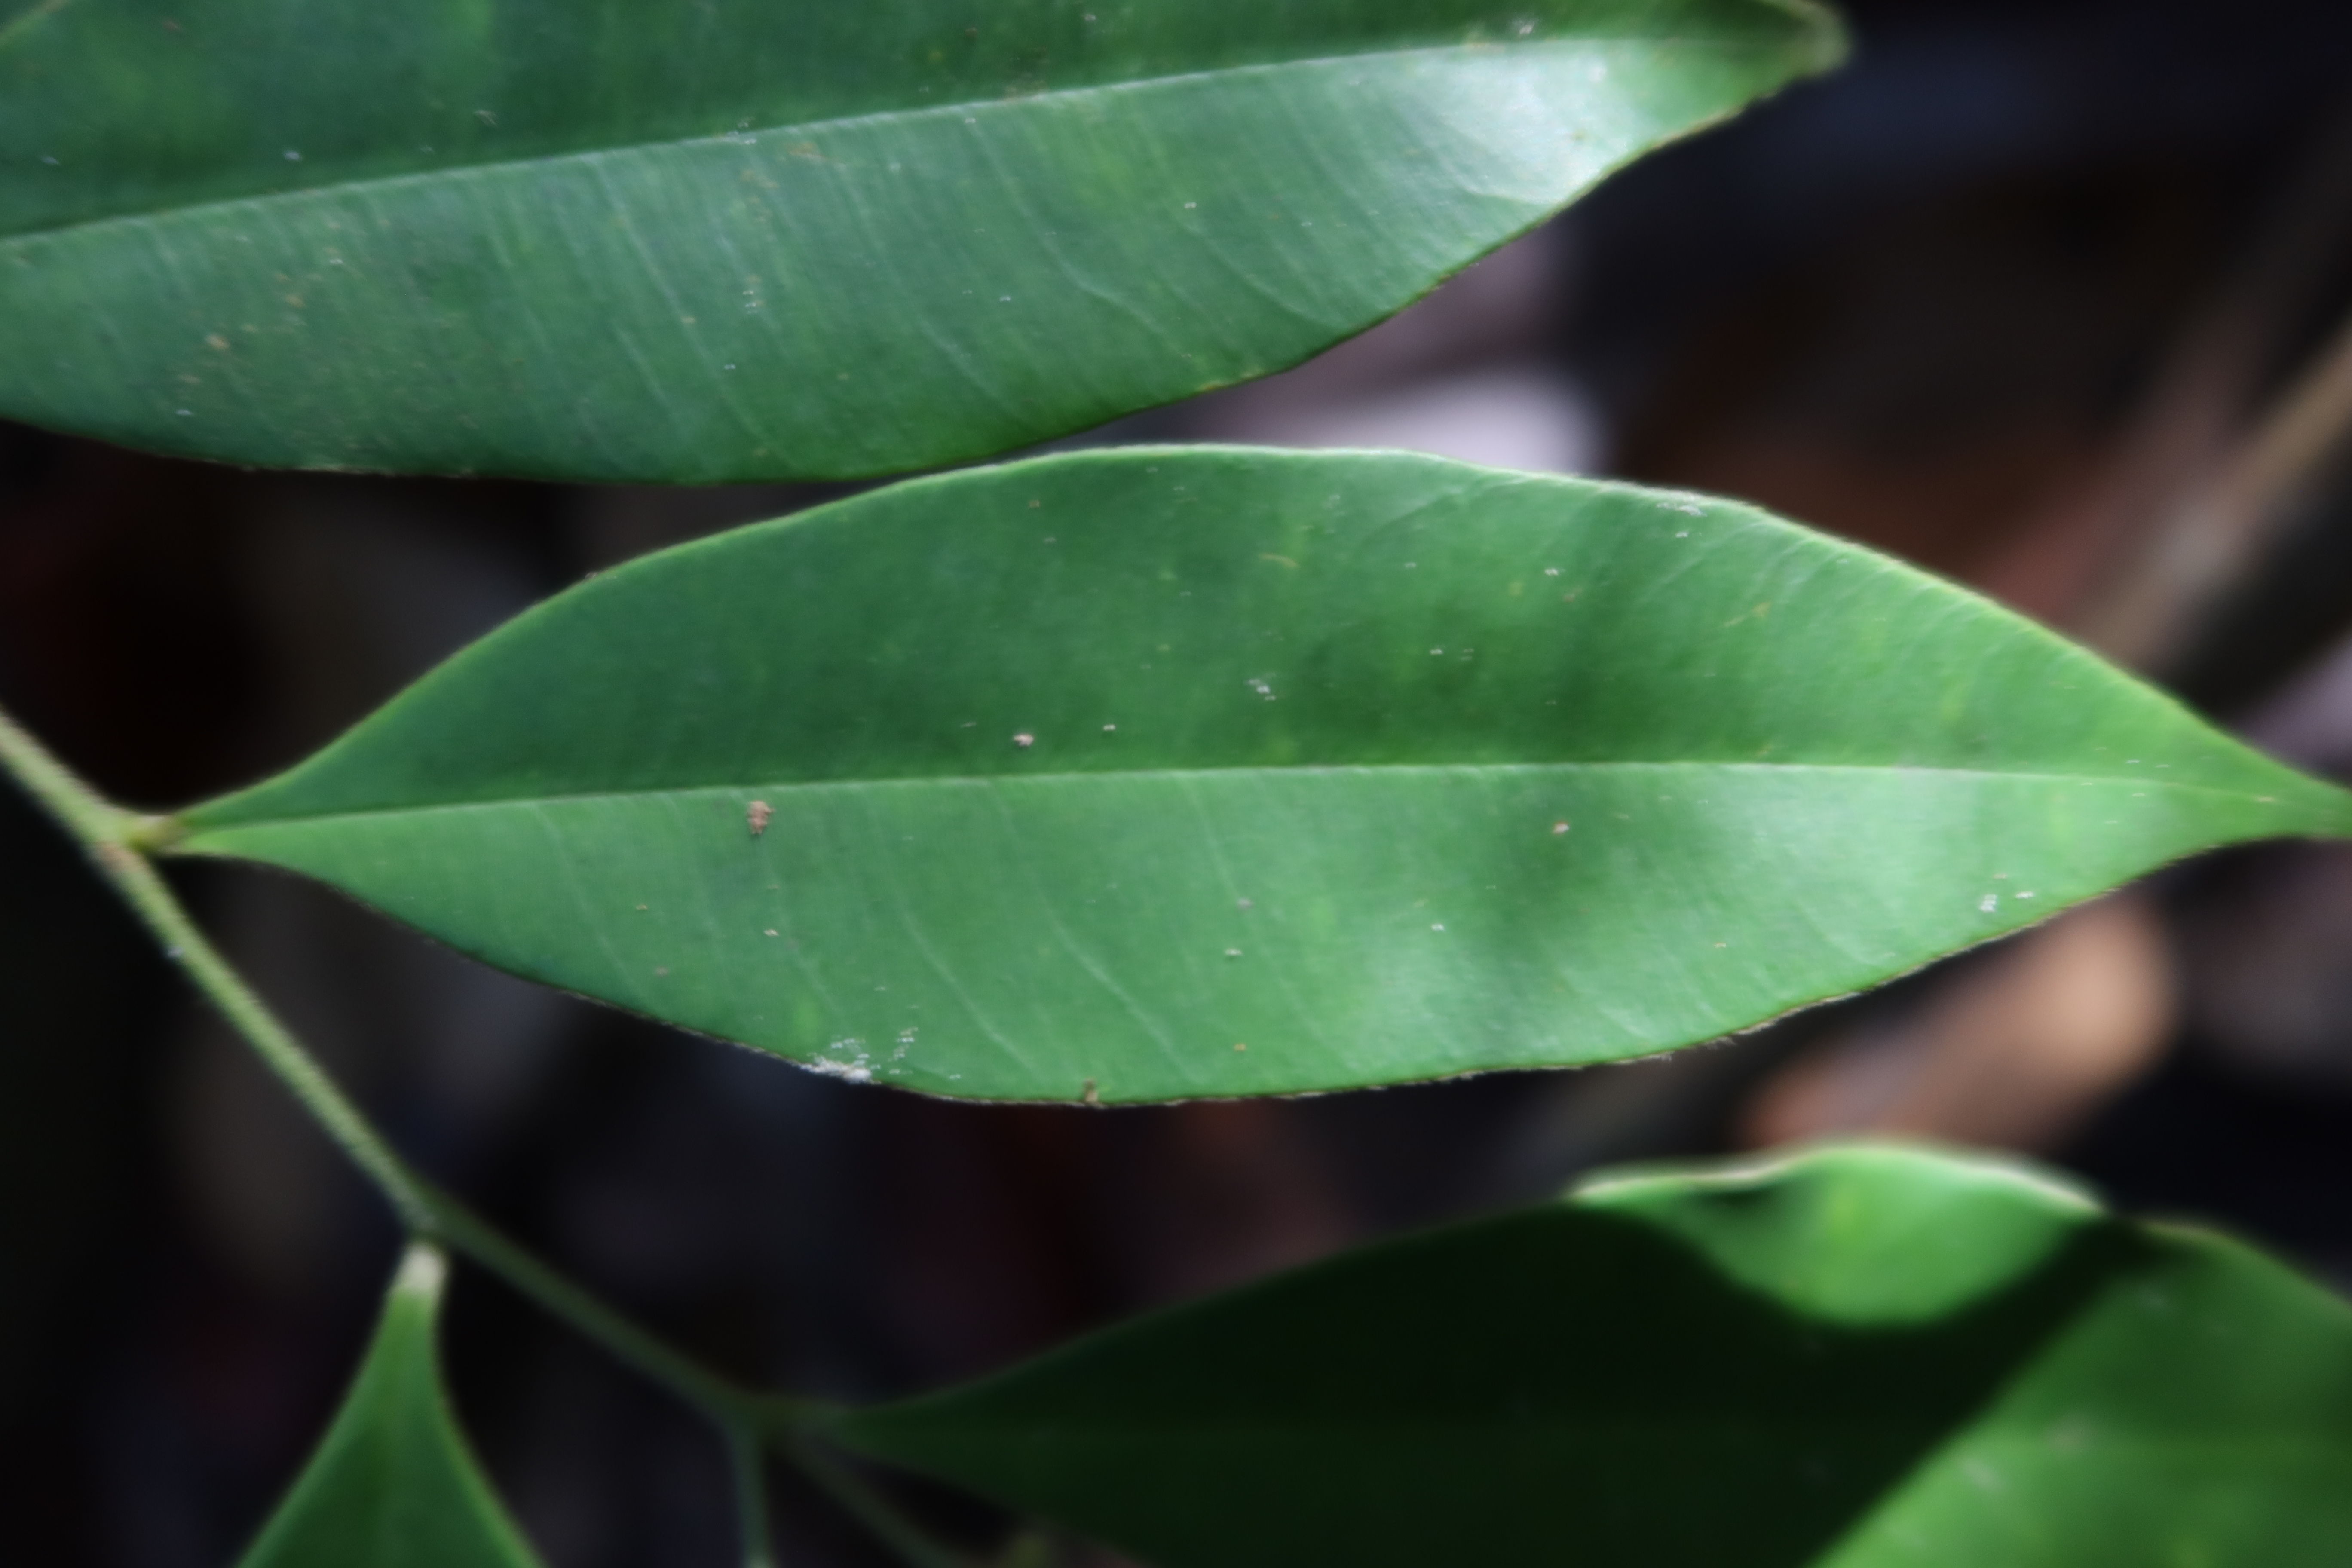
Label: Powdery mildew